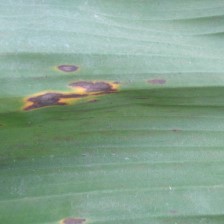
Label: sigatoka